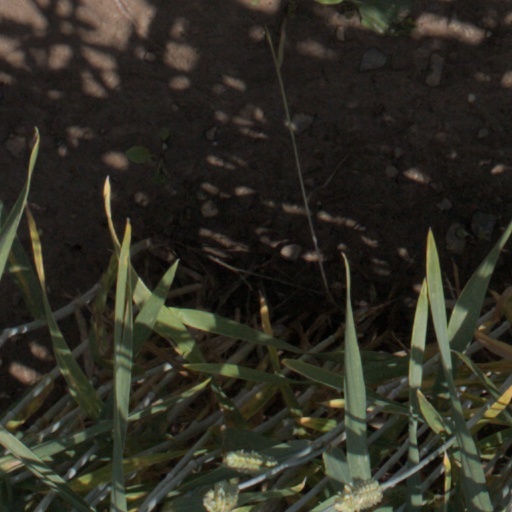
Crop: wheat